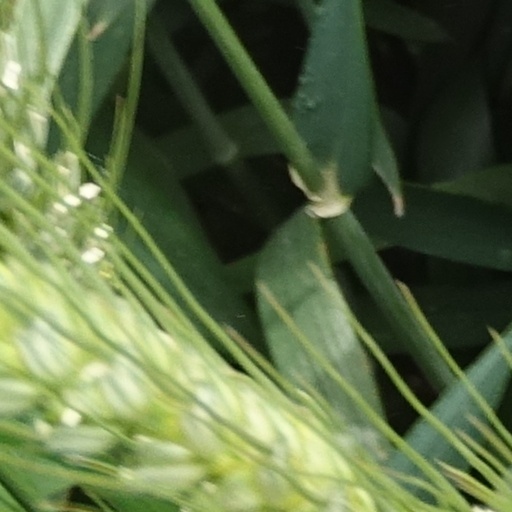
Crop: wheat